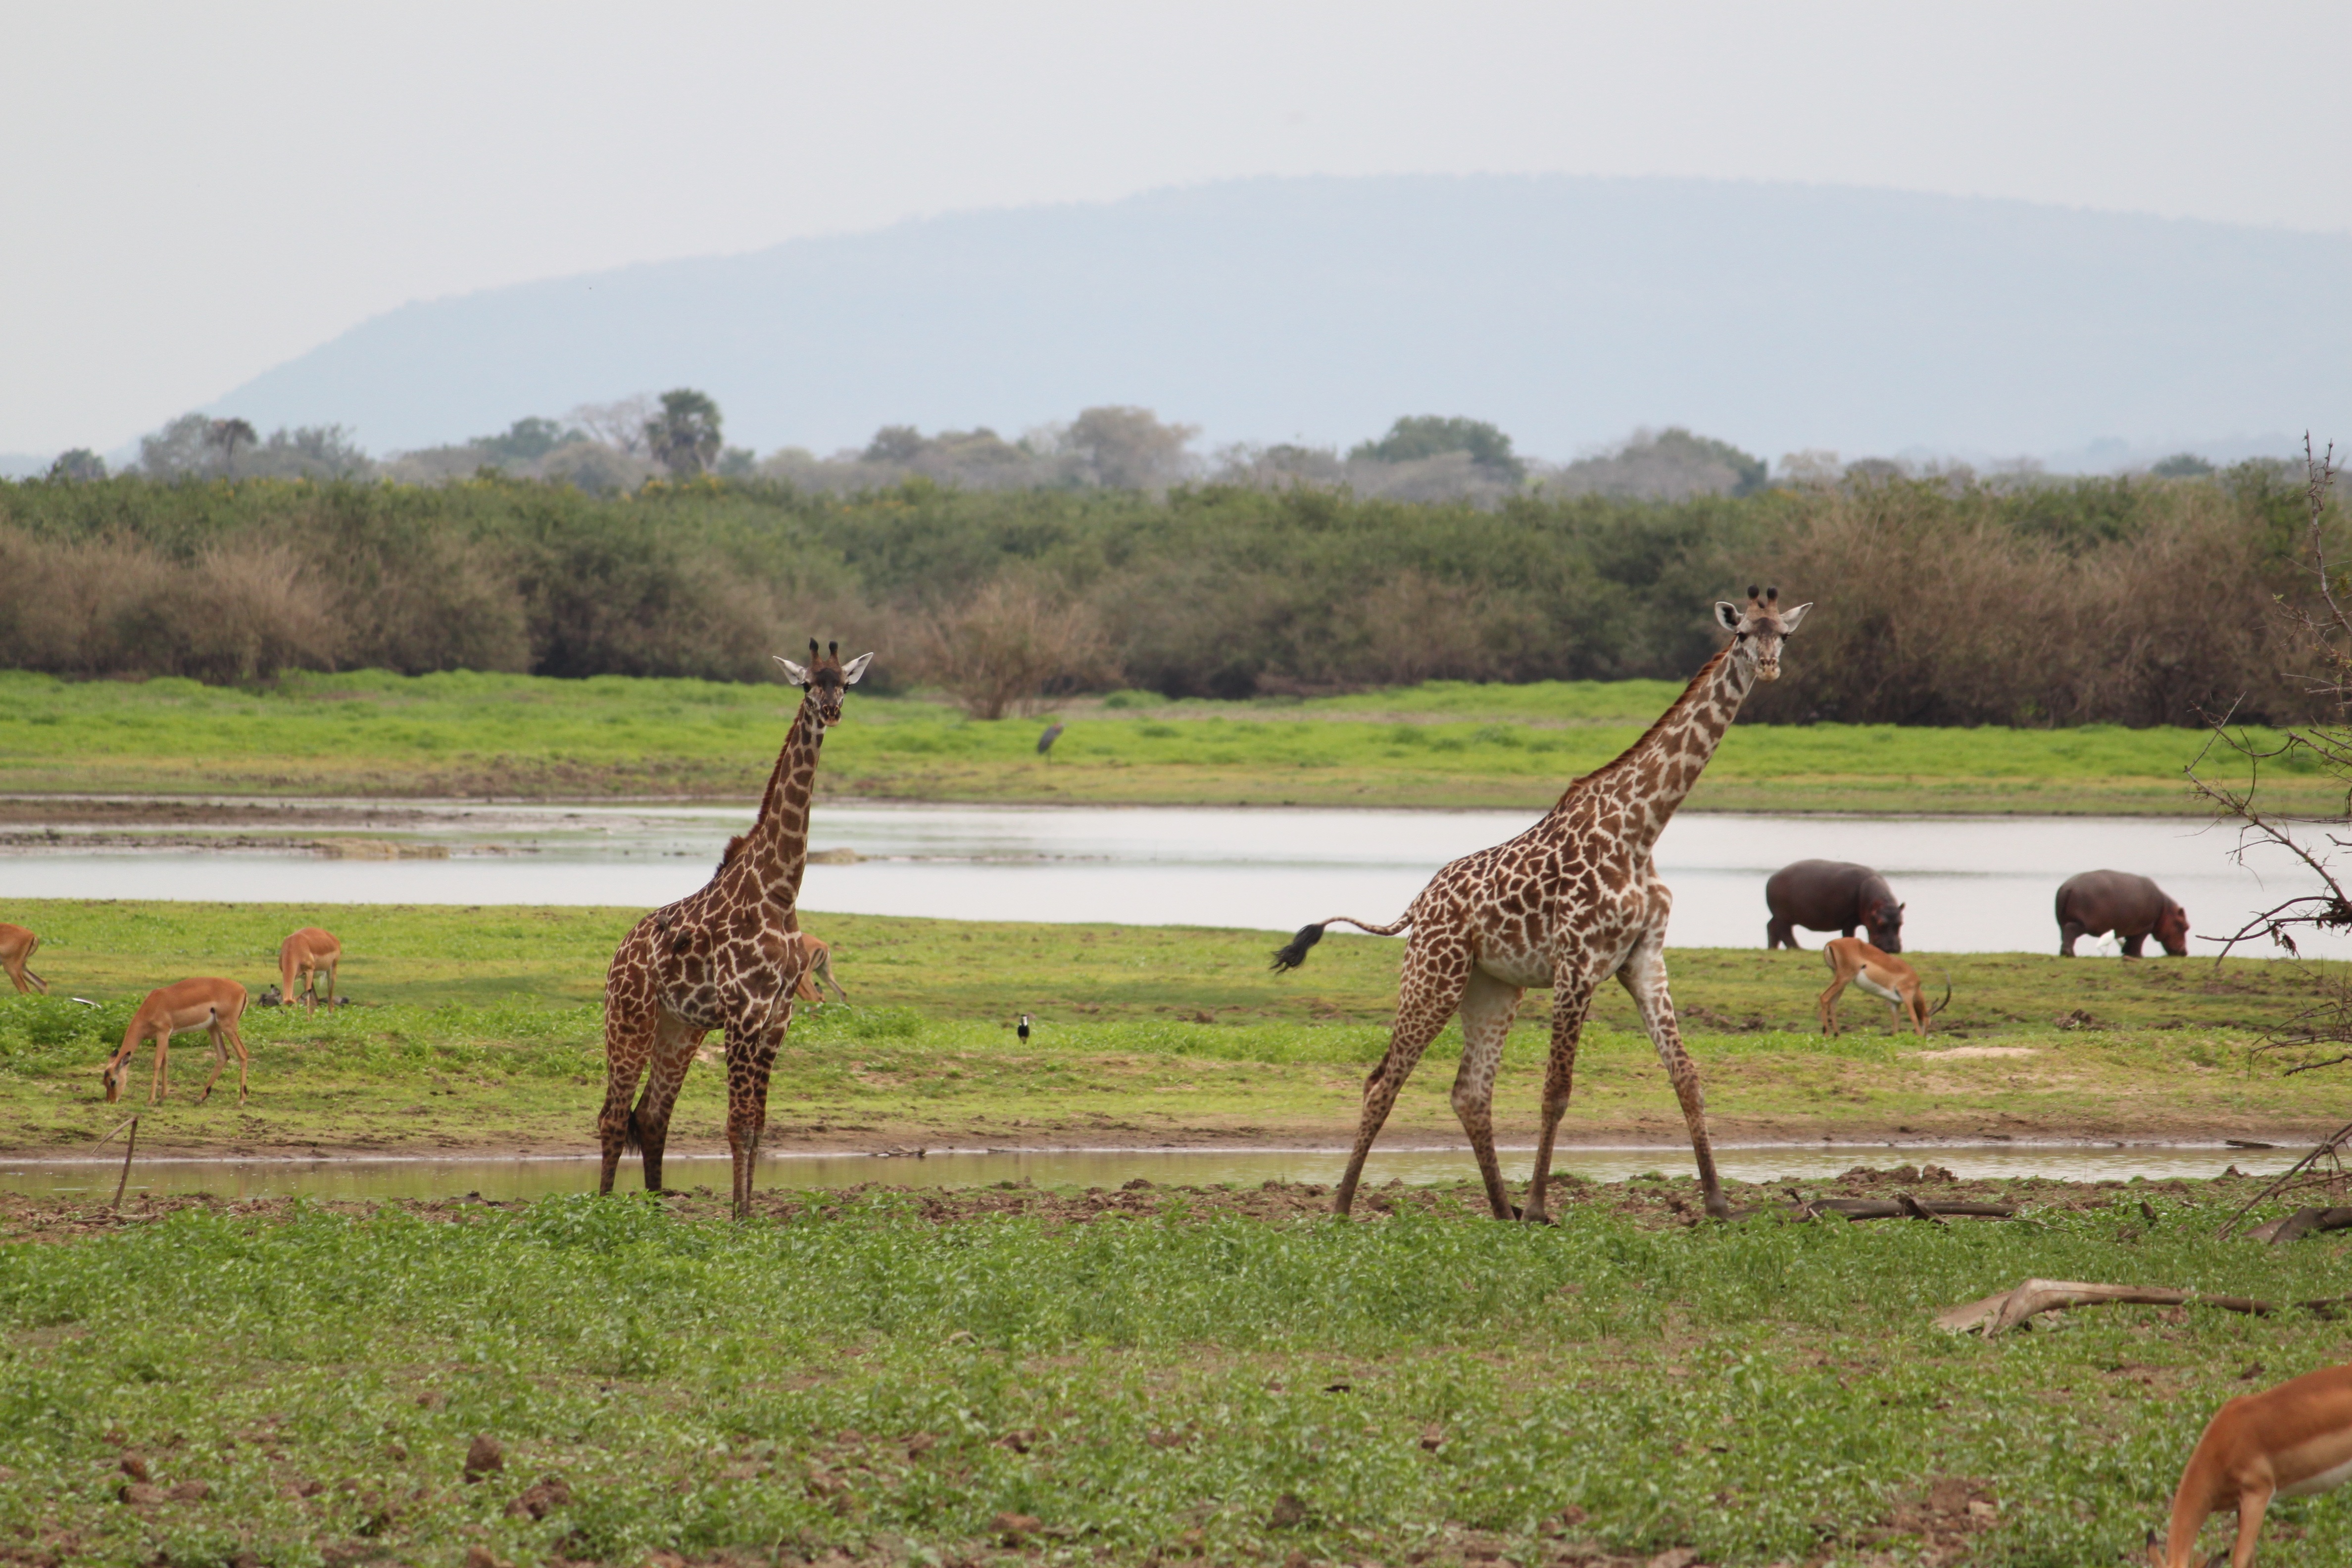
nature, wilderness, prairie, adventure, animal, wildlife, africa, mammal, fauna, savanna, plain, giraffe, grassland, tanzania, safari, ecosystem, kenya, giraffidae